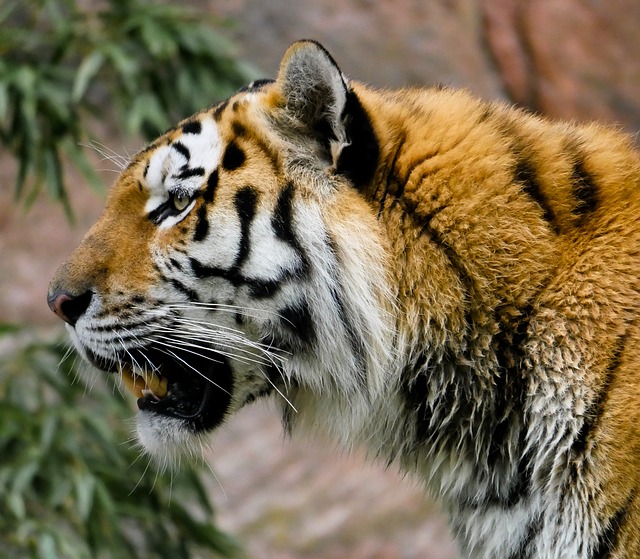
Label: gatto